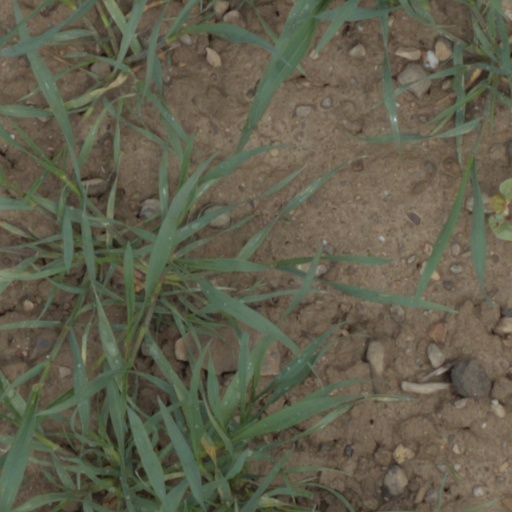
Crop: wheat